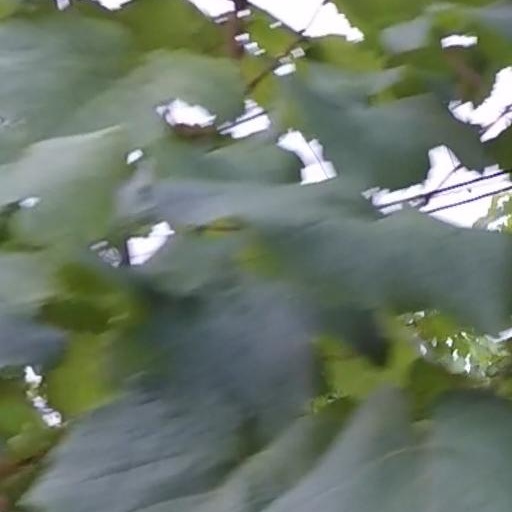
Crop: grape